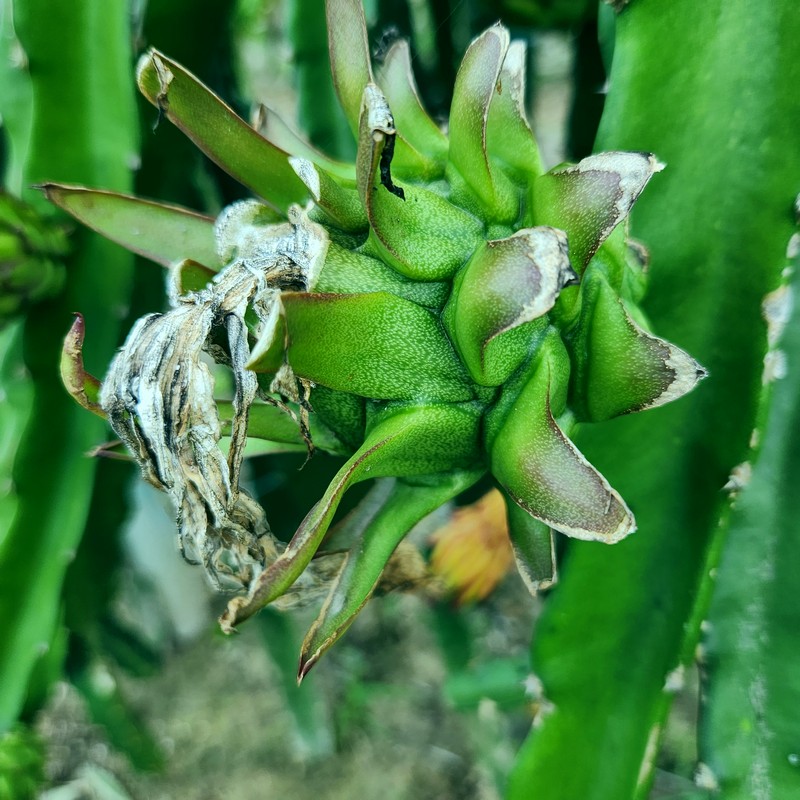
Label: Immature Dragon Fruit